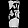
Label: Dress